Trần Temple in Nam Định

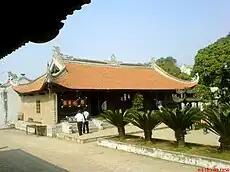
New temple

The Cố Trạch festival is celebrated in the city of Nam Định from August 18 to 20. It celebrates Trần Hưng Đạo.